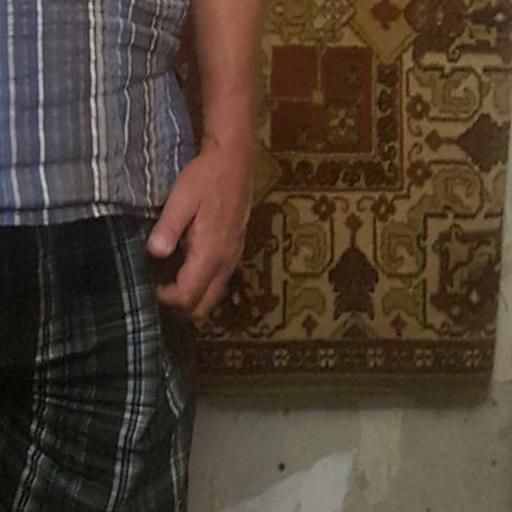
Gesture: no_gesture